Rollercoaster Mania

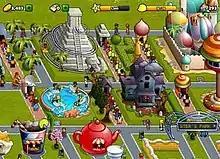
A screenshot of Rollercoaster Mania

The park is open to the public for varying lengths of time. Rides will operate continuously after they are placed, but food stalls require players to periodically restock their goods according to the stock they chose. This adds a "click and wait" element to the game, as players can choose from different time limits and different rewards. Excellent food remains for 10 minutes to 1 hour, while cheaper food will remain for longer periods of time, such as 6 to 12 hours, but will cause customers to vomit, affecting the park's cleanliness ratings and requiring the player to clean it.